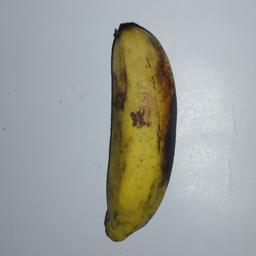
Banana variety: Champa Kola